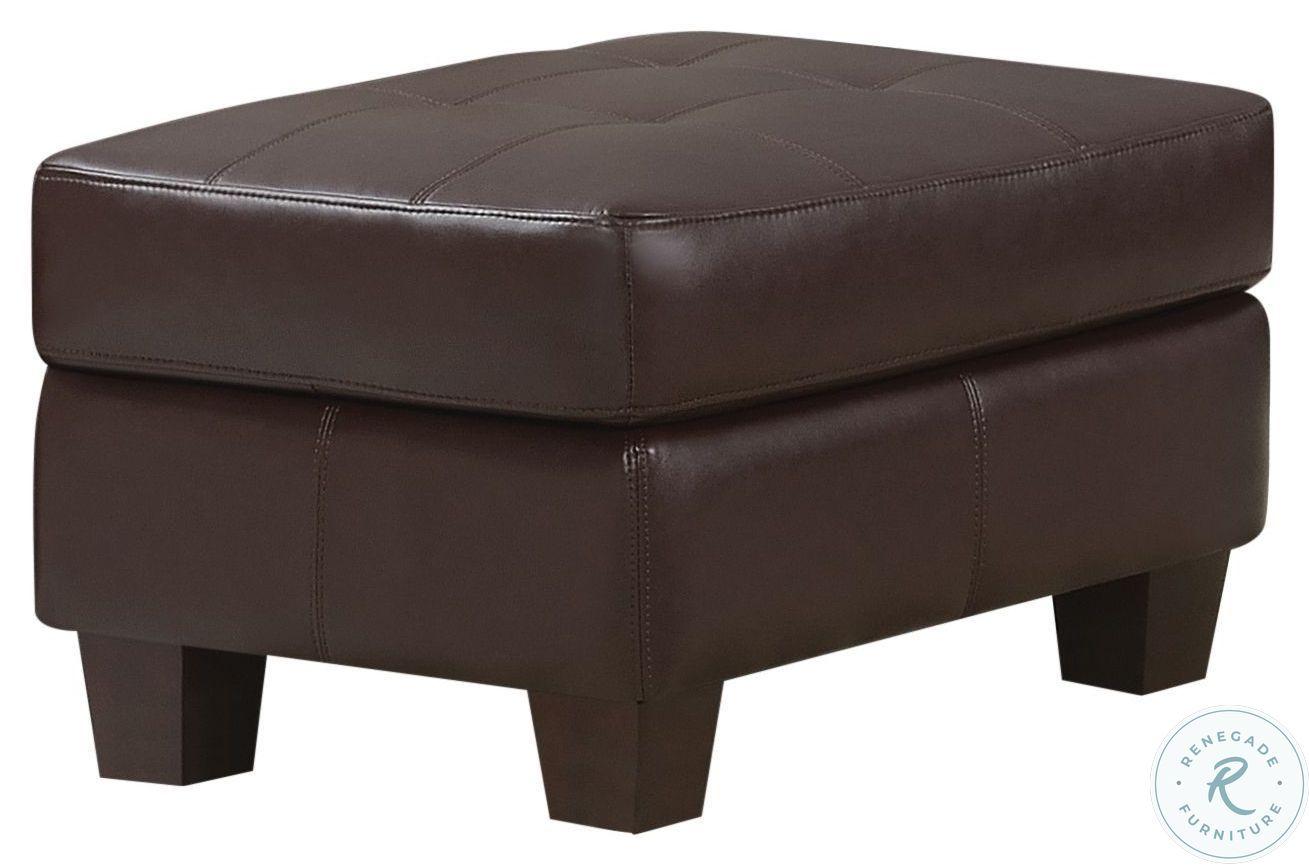
Category: Ottomans
Style: Transitional